Well-being contributing factors

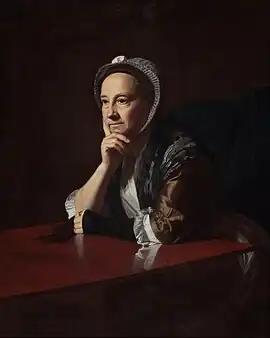
The "remembering self" may not be the best source of information for pleasing the "experiencing self".

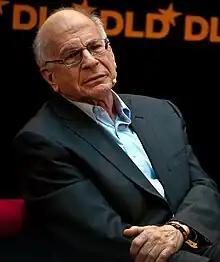
Daniel Kahneman

Humans exhibit a variety of abilities. This includes an ability of emotional "Hedonic Adaptation", an idea suggesting that beauty, fame and money do not generally have lasting effects on happiness (this effect has also been called the Hedonic treadmill). In this vein, some research has suggested that only recent events, meaning those that occurred within the last 3 months, affect happiness levels.